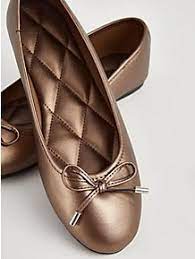
Label: Ballet Flat